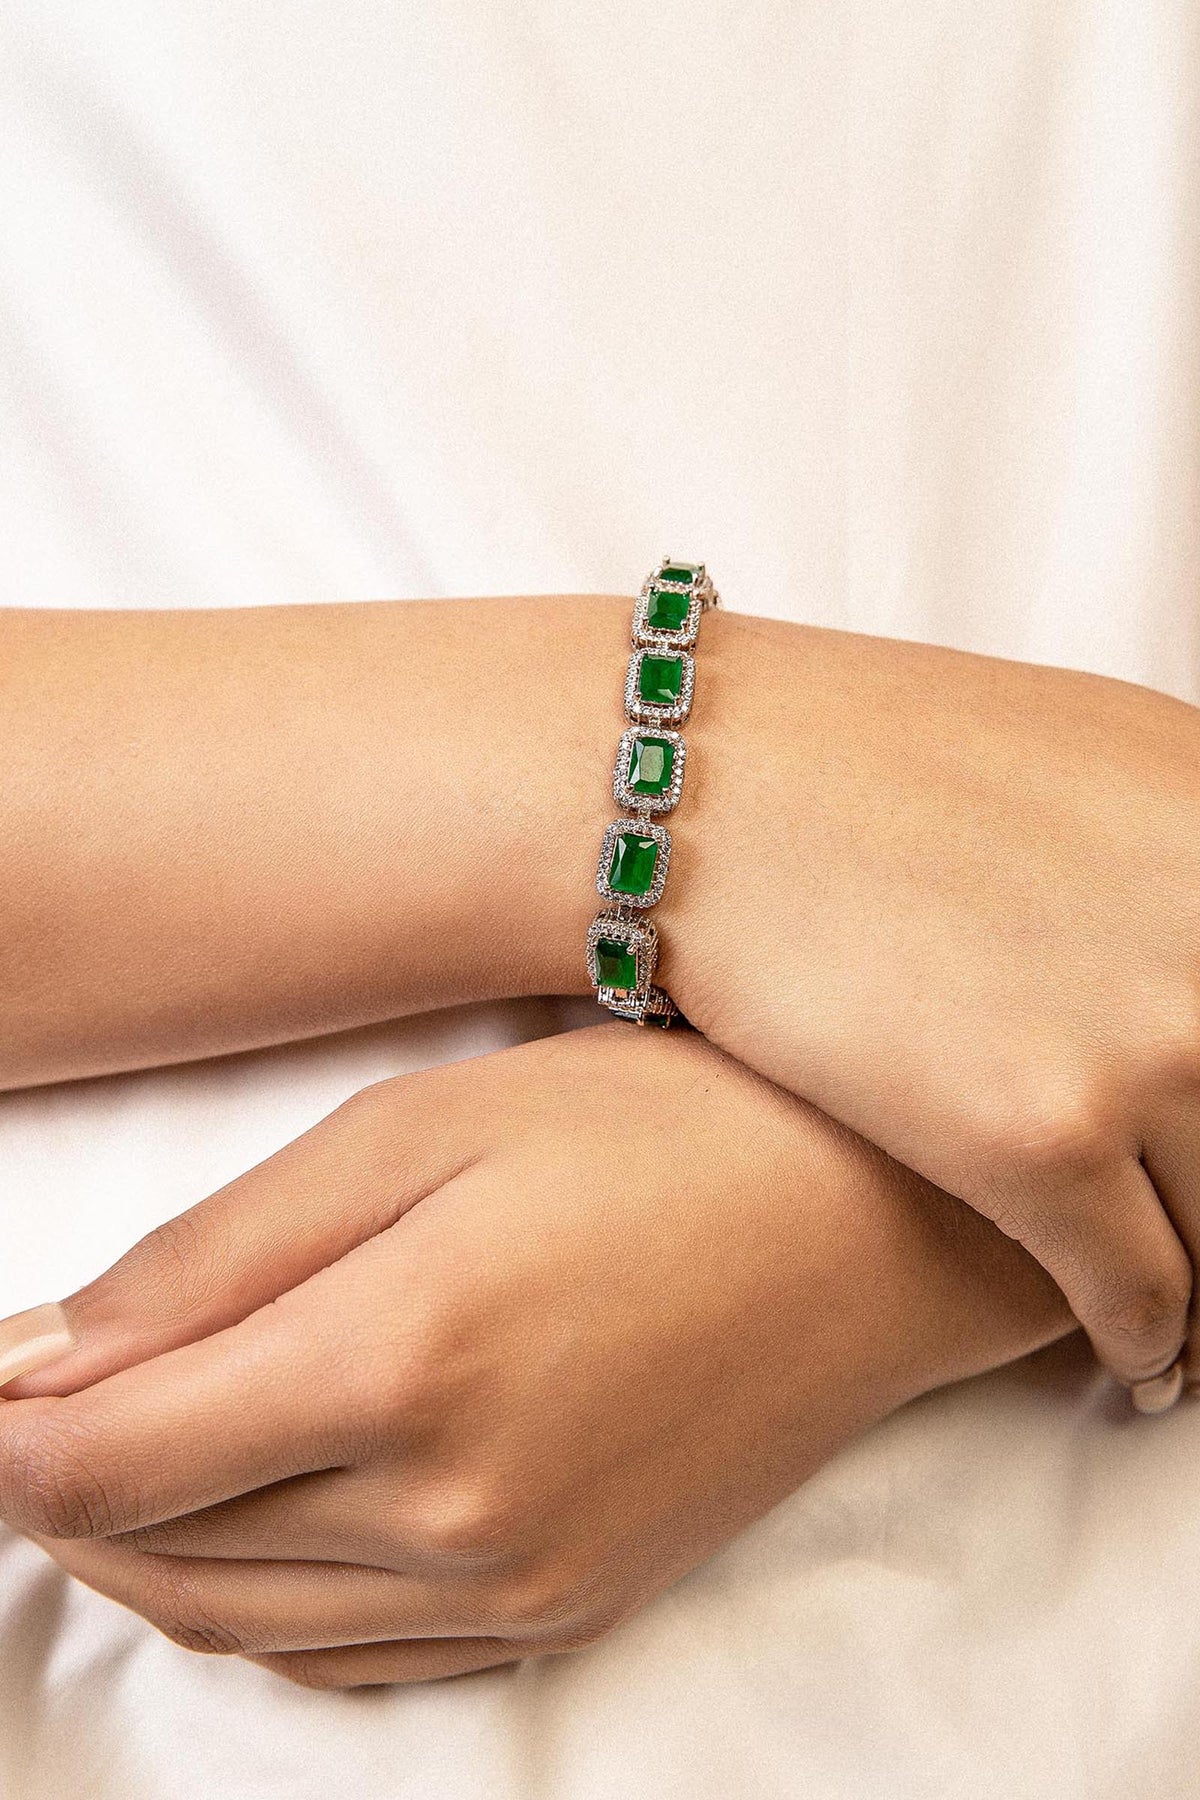
green emerald bracelet